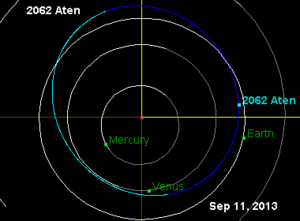
(2062) Aton est un astéroïde géocroiseur découvert le 7 janvier 1976 par Eleanor Francis Helin à l'observatoire californien du Mont Palomar.